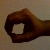
The image shows a hand gesture representing the number 0 in Indian Sign Language.